Shayda (film)

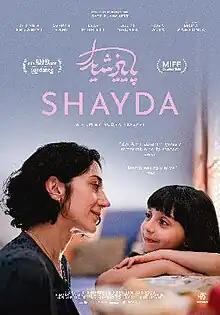
Theatrical release poster

Shayda is a 2023 Australian drama film written, directed and co-produced by Noora Niasari. The film stars Zar Amir Ebrahimi, Osamah Sami, Mojean Aria, Jillian Nguyen, Rina Mousavi, Selina Zahednia, and Leah Purcell. The story follows an Iranian immigrant woman in Australia who is raising her young daughter as the two live in a women's shelter.